Austrian World Summit

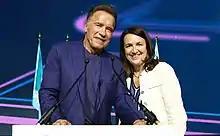
Monika Langthaler and Arnold Schwarzenegger at the Austrian World Summit in 2019

The Austrian World Summit is an annual climate conference which has taken place in Vienna since 2017. It aims to connect stakeholders from politics, civil society and business to create a broad alliance for climate protection. It is organised by the Schwarzenegger Climate Initiative and has been held at the Hofburg Palace and the Spanish Riding School in the past. Arnold Schwarzenegger founded the conference, which he organises together with Monika Langthaler. The summit takes place under the patronage of Austrian president Alexander Van der Bellen.